Chris Koster

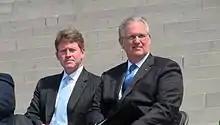
Chris Koster and Jay Nixon, 2011

In 2011, Koster filed an amicus brief opposing the individual mandate in the Affordable Care Act under the Commerce Clause. He filed a second amicus brief suggesting that the individual mandate could be upheld under Congress' ability to lay and collect taxes, which is how the Supreme Court ruled on the matter in 2012.